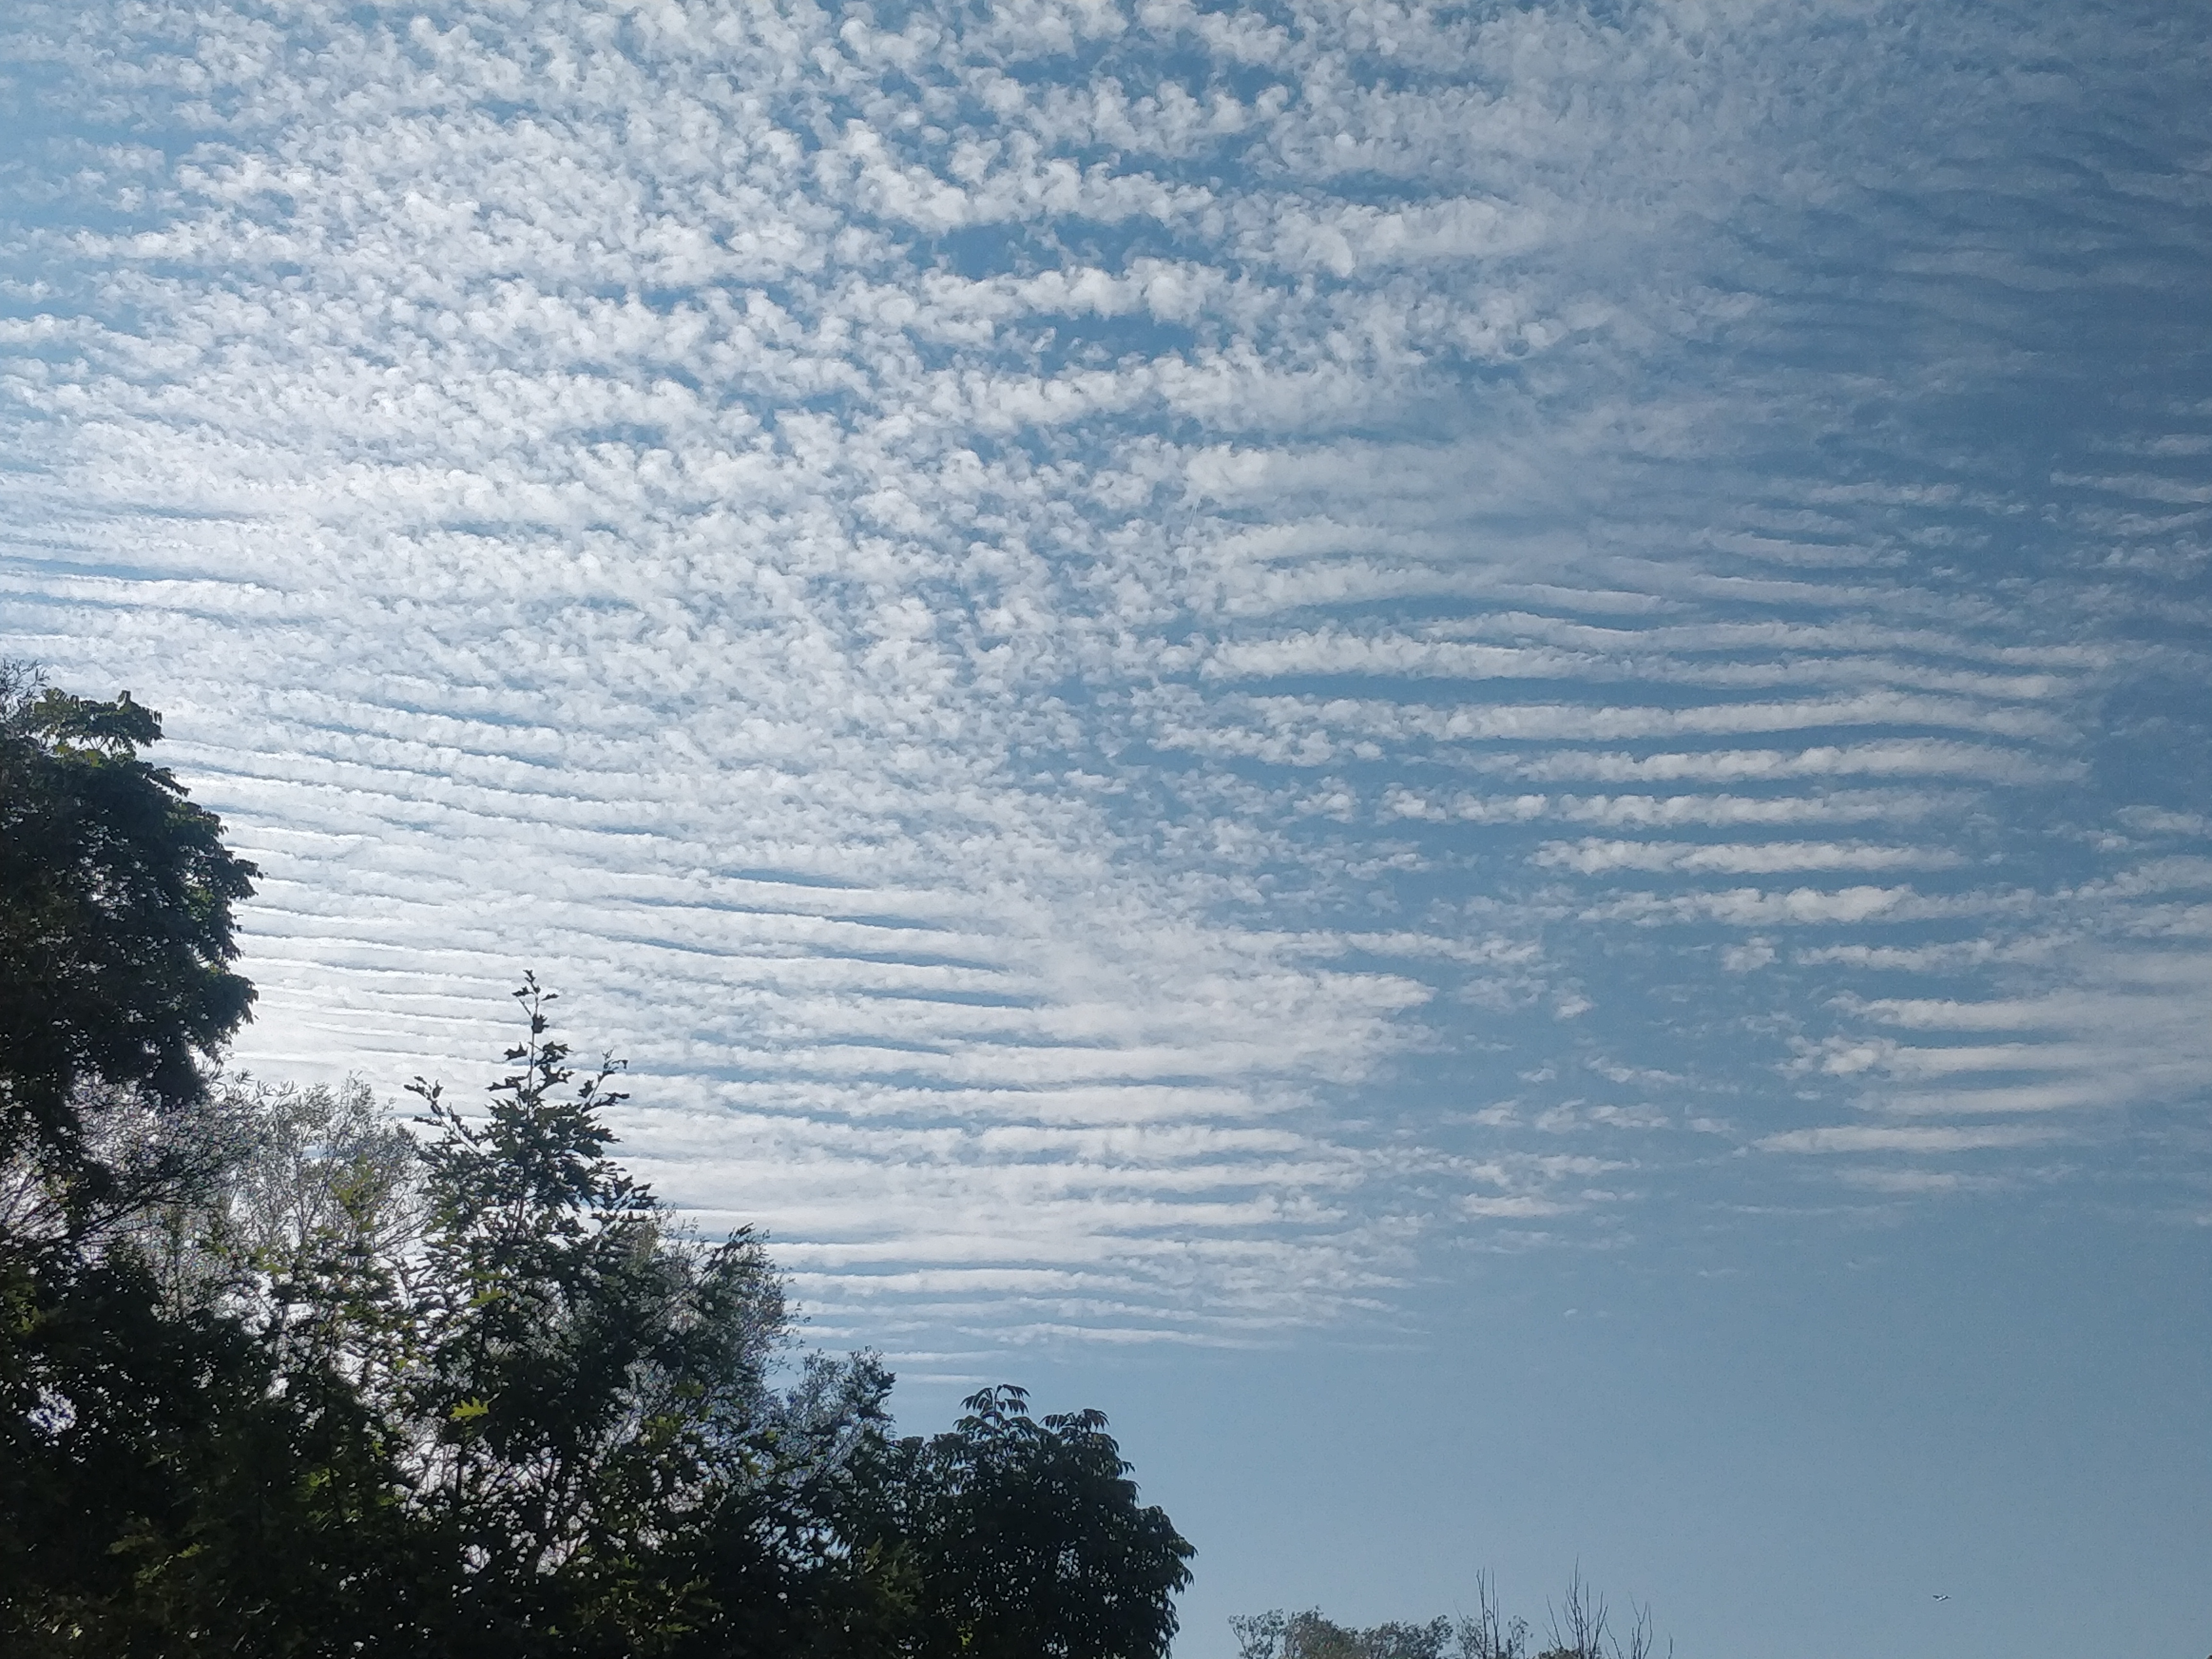
sky, clouds, trees, cloud, blue, daytime, tree, atmospheric phenomenon, morning, atmosphere, water, sunlight, meteorological phenomenon, evening, horizon, plant, cumulus, landscape, ocean, space, mountain